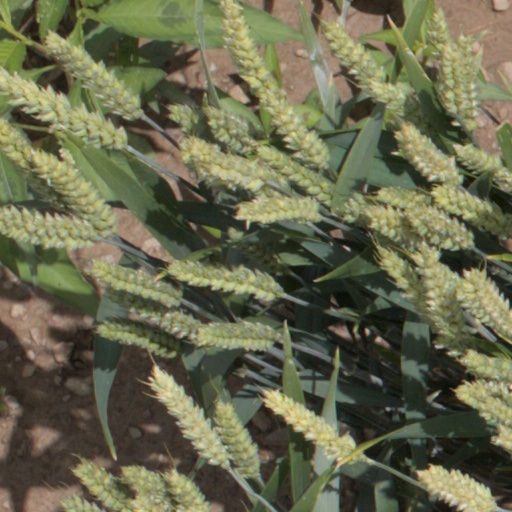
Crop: wheat